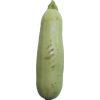
Label: Zucchini 1